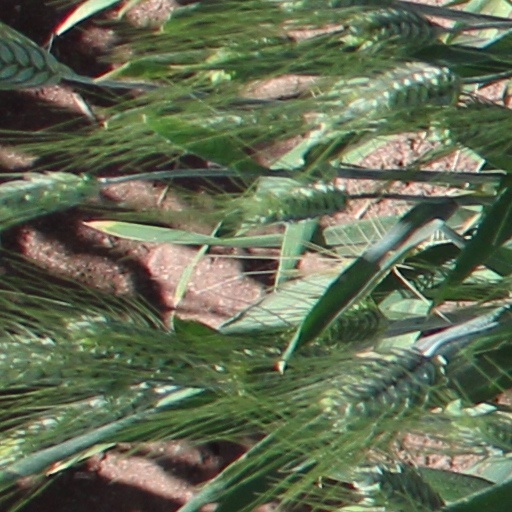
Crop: wheat